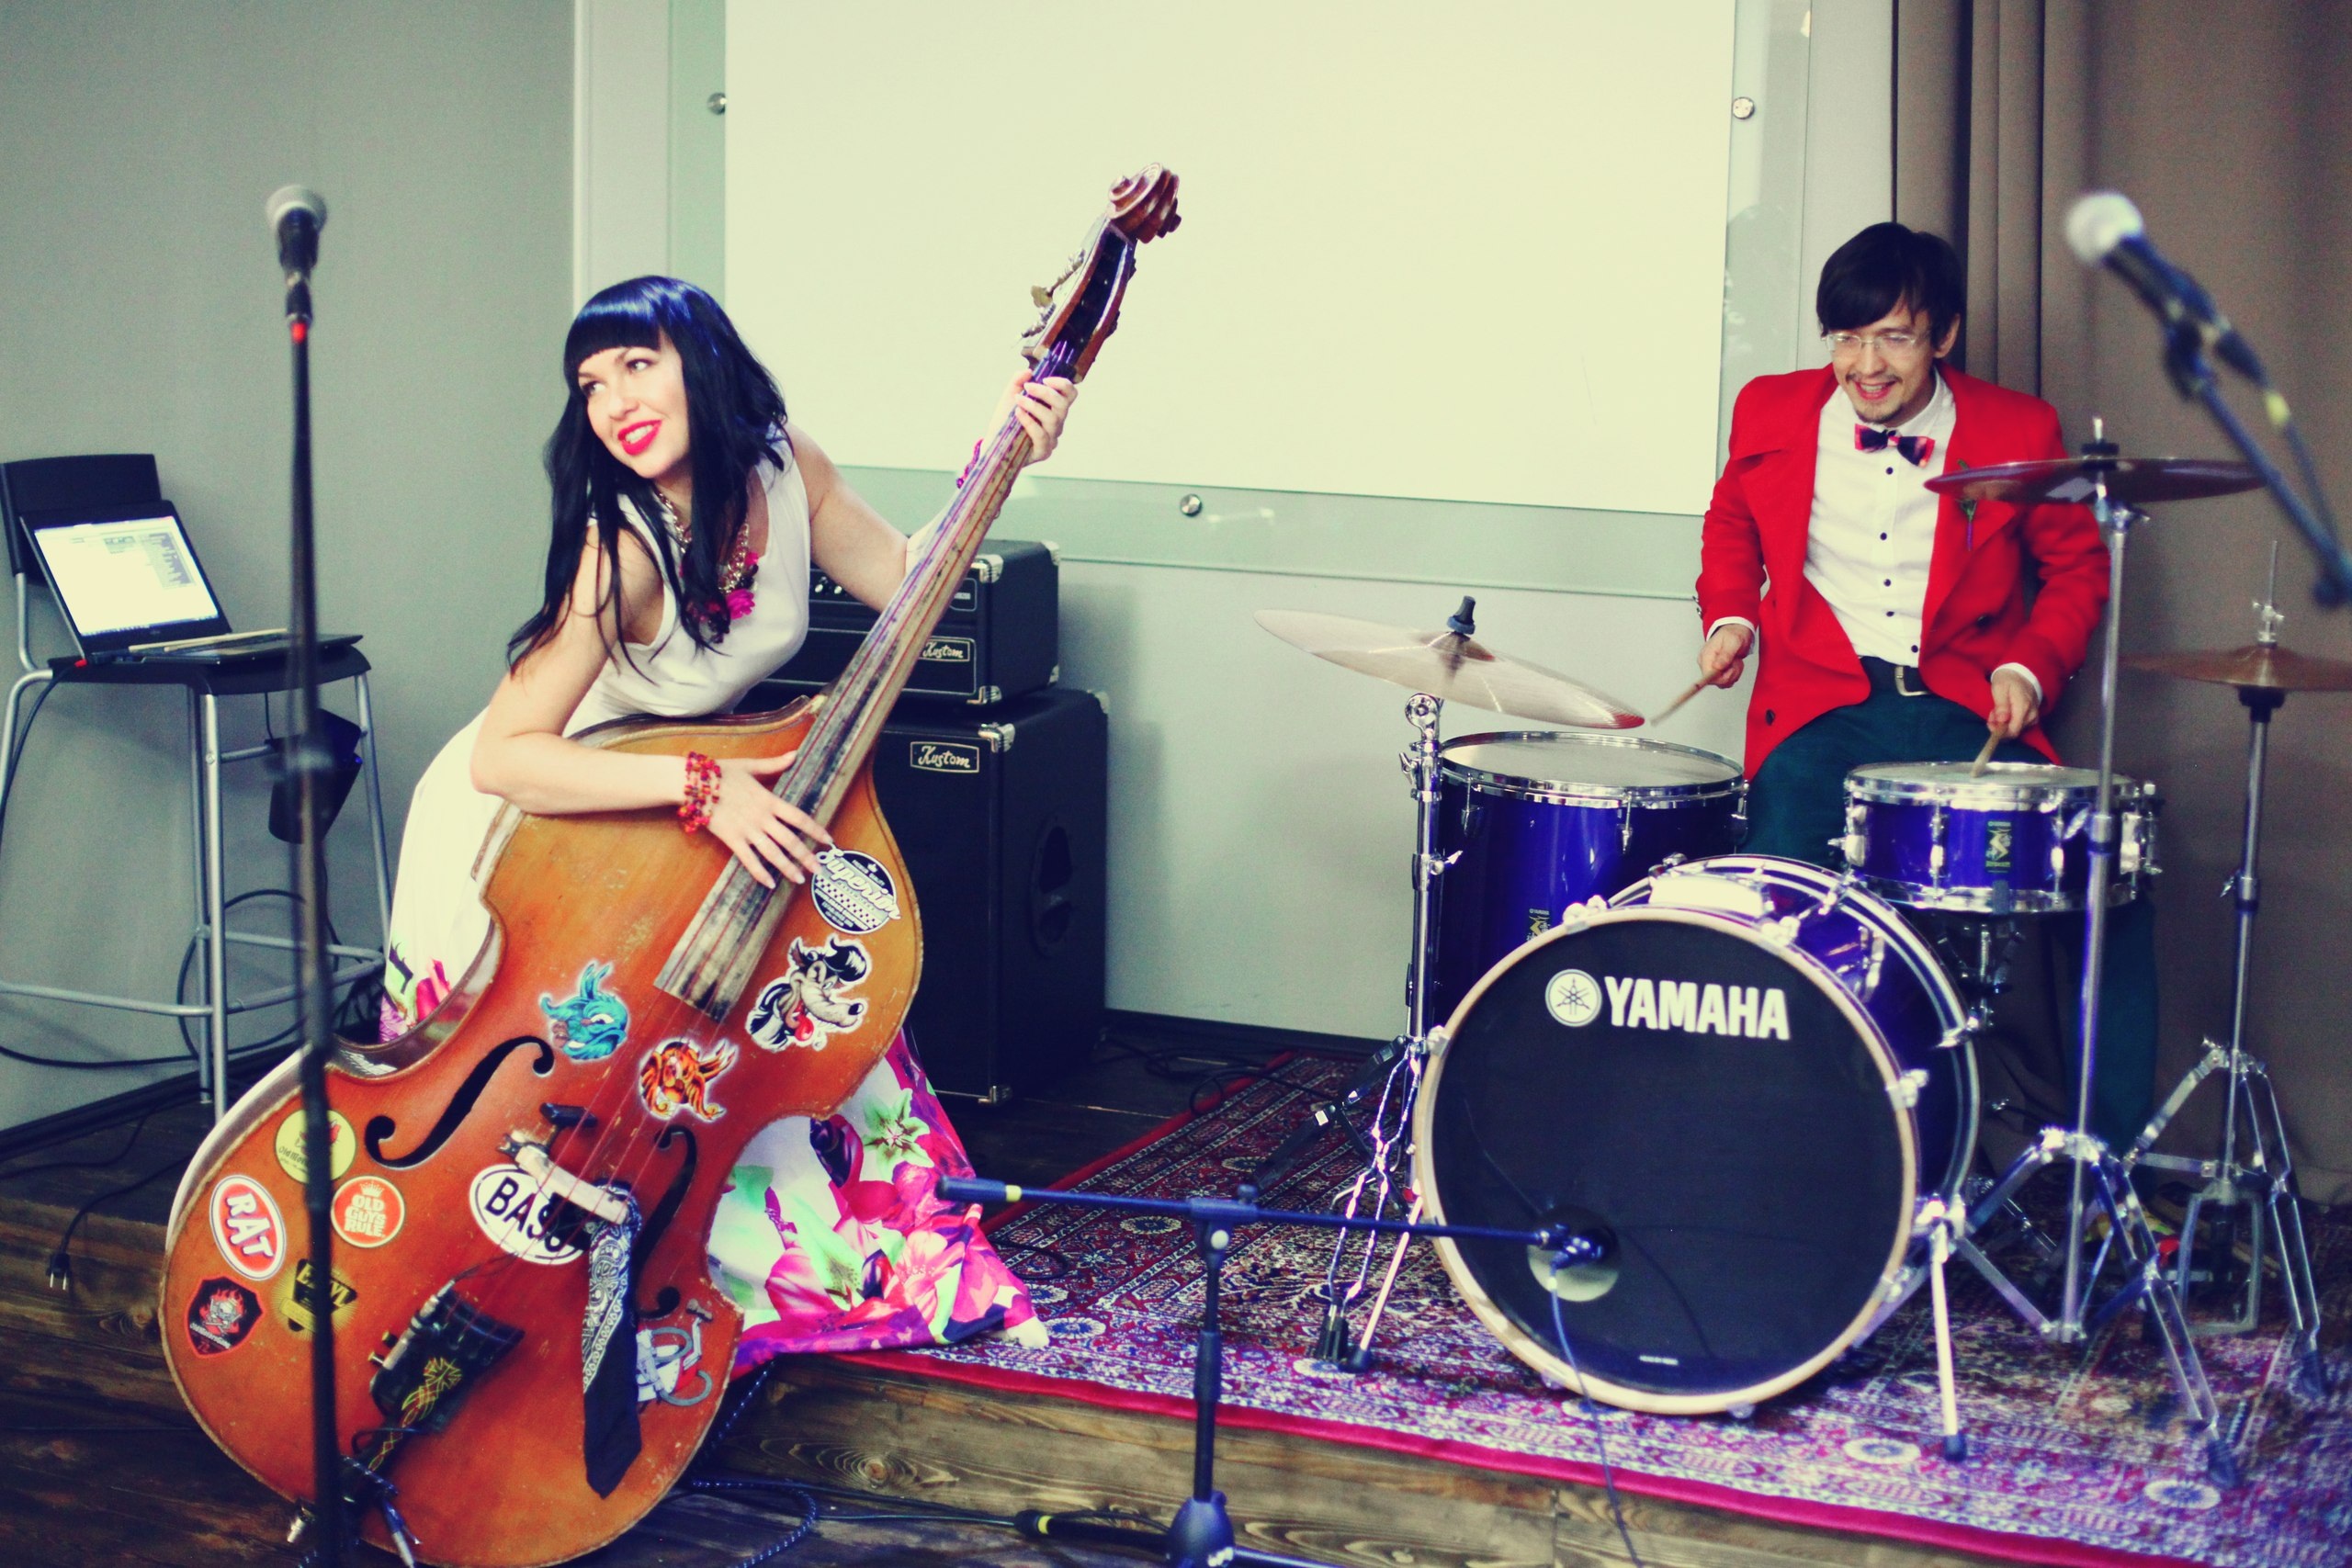
rock, music, guitar, concert, musician, wedding, drum, performance art, fun, friends, performance, bassist, singing, guitarist, drums, drummer, entertainment, double bass, string instrument, social group, plucked string instruments, musical ensemble